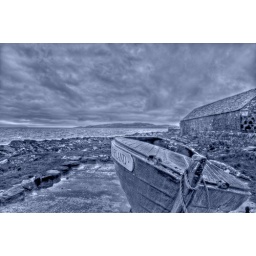
A Black (bluish) and White HDR of a boat at the rear of some houses near Portrencross Castle